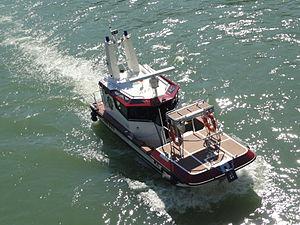
Le Corps des gardes-frontière Cgfr est la formation armée de l'Administration fédérale des douanes. Celui-ci fondé le 1ᵉʳ janvier 1894 conformément à la Constitution fédérale qui confère à la Confédération les compétences policières en relation avec l'accomplissement des tâches en matière de douanes. Il constitue à l'heure actuelle l'organe de sécurité civile et fédéral le plus important de Suisse.
Les corps de police présents sur le territoire suisse assurent la sécurité intérieure de la Confédération suisse et de sa population. La compétence en matière de police, n'ayant pas été déléguée, appartient aux cantons conformément à Constitution fédérale. Les cantons sont dès lors souverains en matière de police et sont chargés d'assurer la sécurité et l'ordre publics sur leur territoire. Les 26 corps de police cantonaux sont soutenus par quelque 300 corps de police municipaux et polices communales ainsi que par l'Office fédéral de la police.